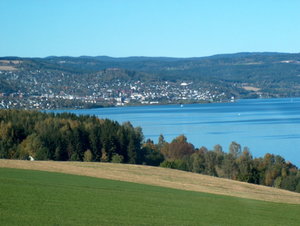
Gjøvik / Historie
Gjøvik by set fra Nordlia.
Gjøvik er en kommune i Innlandet fylke i Norge. Selve byen Gjøvik er den mindste af de tre store byer omkring søen Mjøsa med sine ca. 30.000 indbyggere. Den grænser i nord til Lillehammer, i syd til Østre Toten og Vestre Toten, og i vest til Søndre Land og Nordre Land. Over Mjøsa i øst ligger Ringsaker kommune. Gjøvik byområdet strækker sig ud over kommunegrænserne i syd, og indbefatter både Raufoss i Vestre Toten og Nordlia i Østre Toten kommune. Højeste punkt er Ringsrudåsen der er 837 moh.